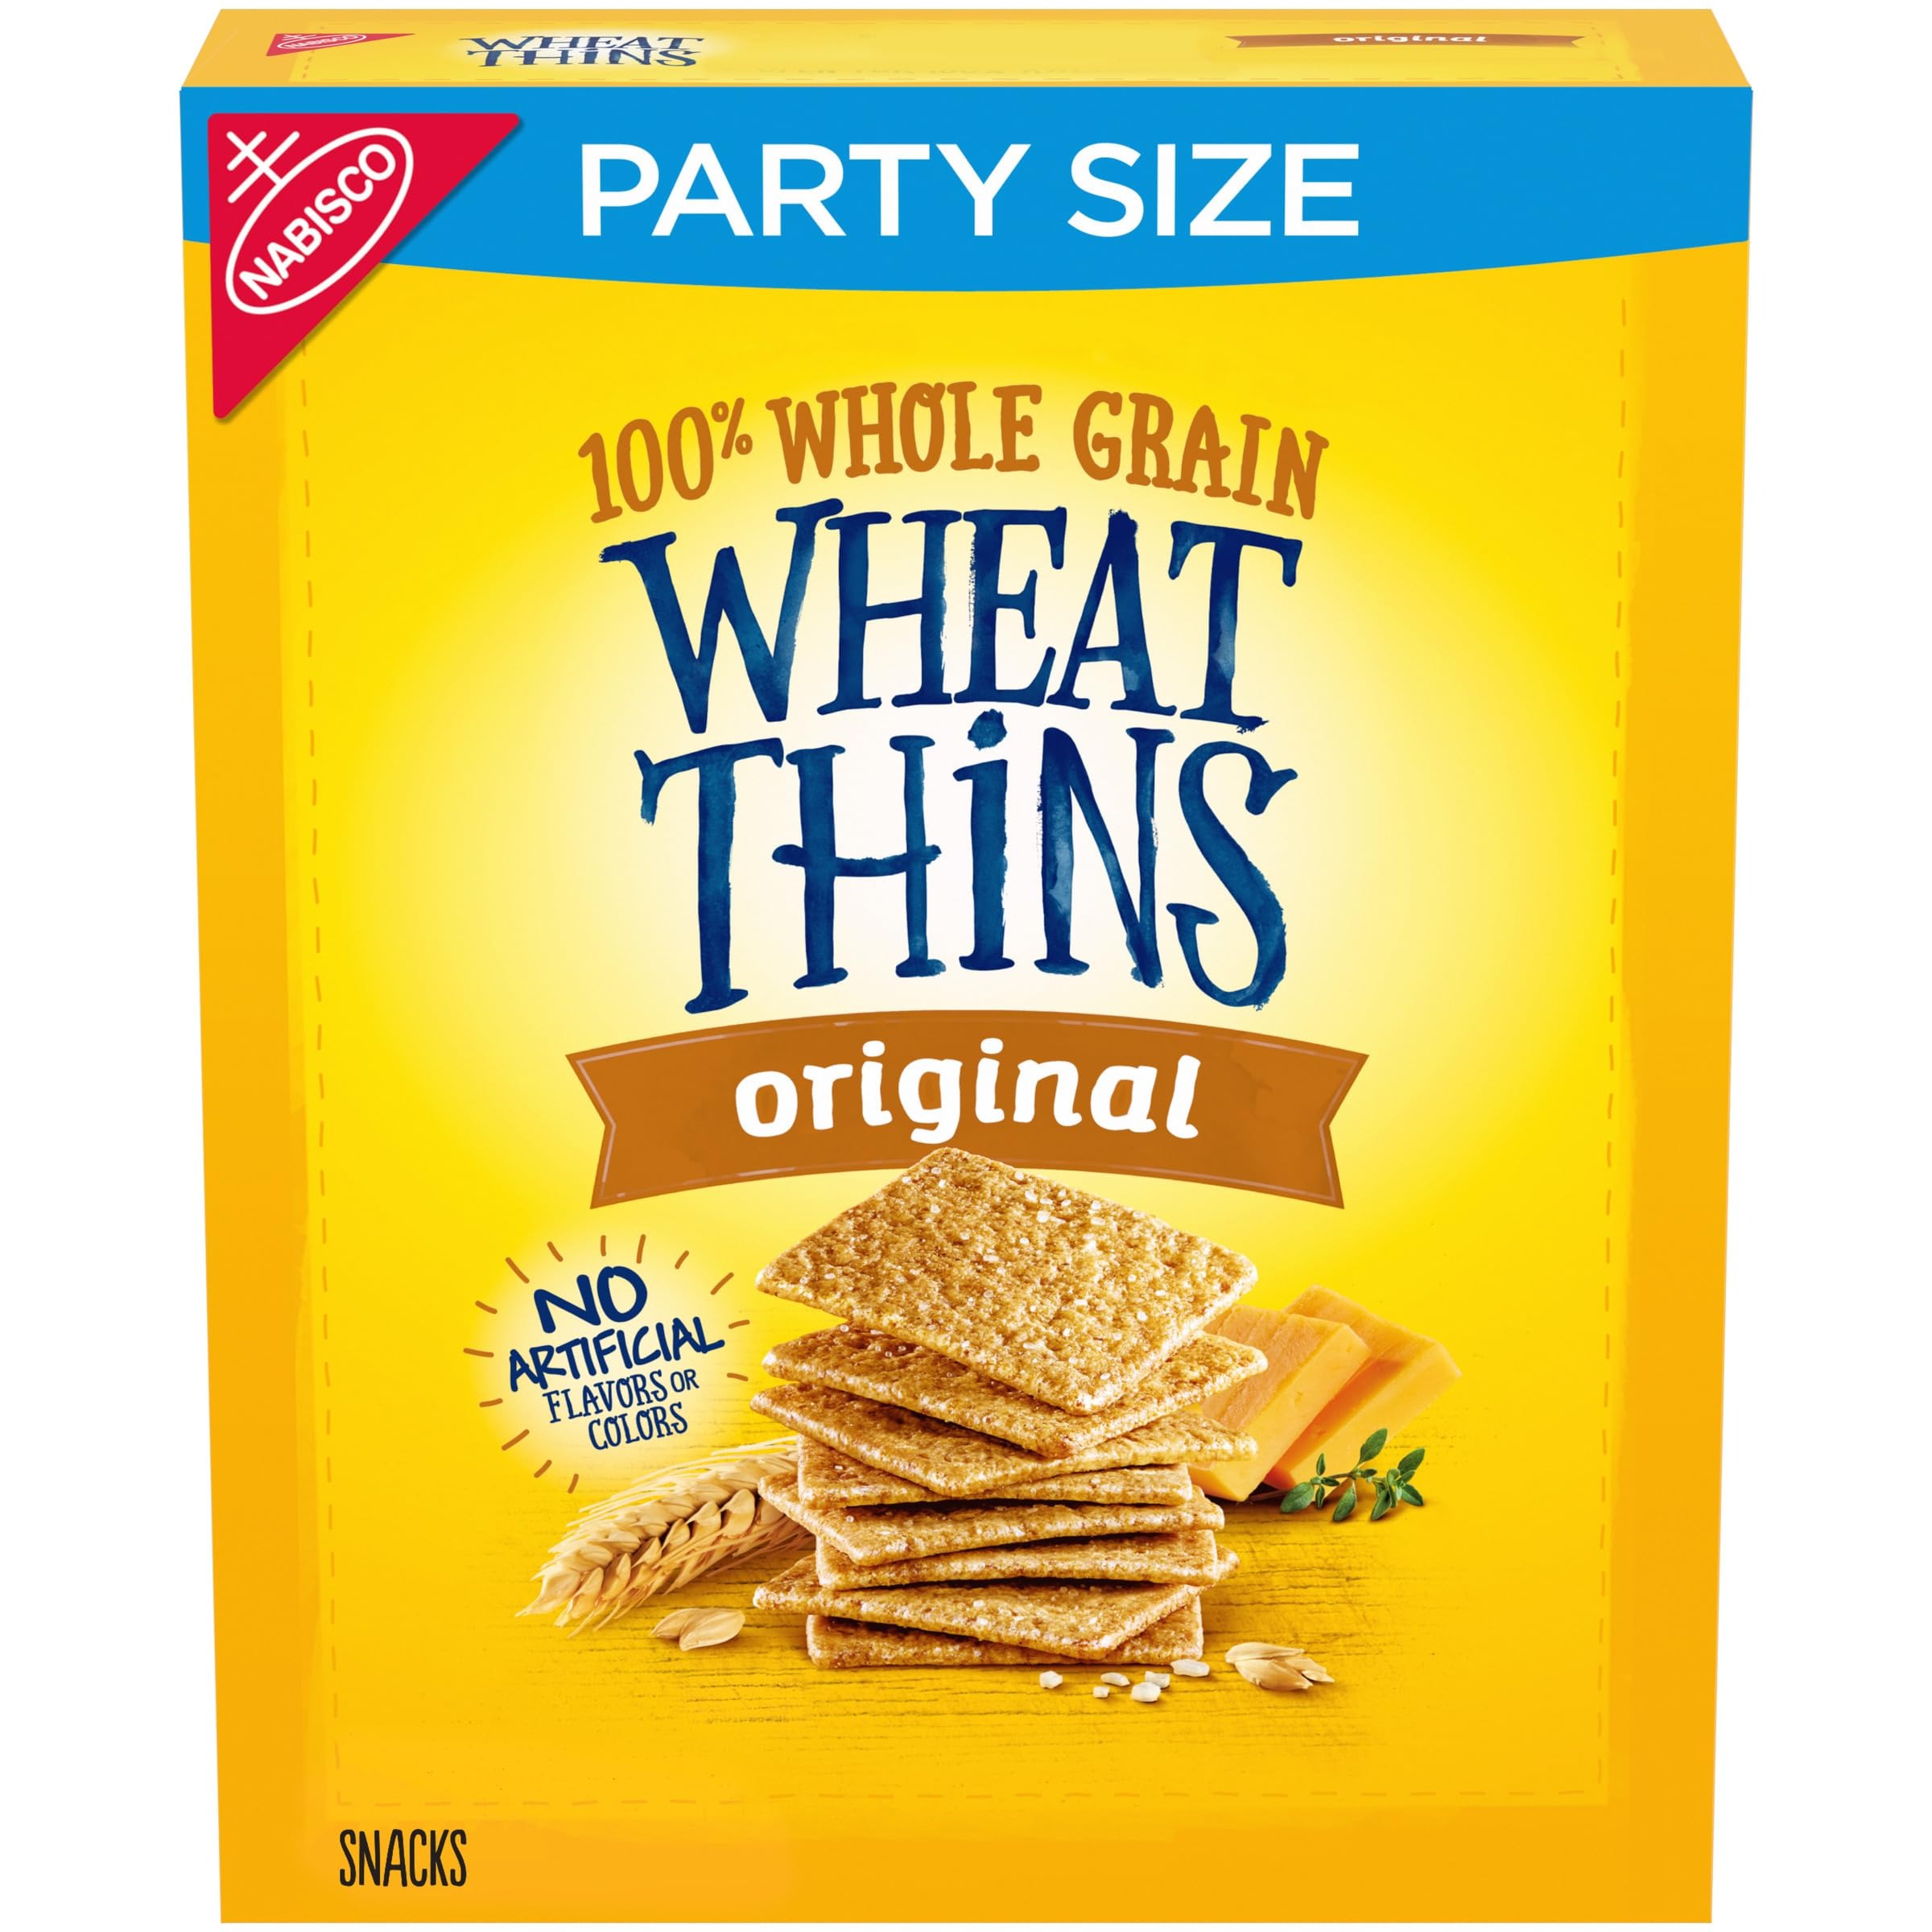
Item Name: Wheat Thins Original Snacks, Whole Grain Wheat Crackers, Snack Crackers, Party Size, 20 oz Box
Bullet Point 1: One 20 oz party size box of Wheat Thins Original Snacks, Whole Grain Wheat Crackers (packaging may vary)
Bullet Point 2: Whole grain wheat crackers with a salty-sweet, nutty, whole grain flavor for a delicious taste and satisfying crunch
Bullet Point 3: Wheat Thins snacks with 21g of whole grain per 31g serving and no artificial flavors or colors
Bullet Point 4: Crispy, thin crackers that are great party snacks for adding to a cheese tray or charcuterie board
Bullet Point 5: Savory bulk snack crackers for dipping and sharing while enjoying a relaxing evening at home with family and friends
Value: 20.0
Unit: Ounce

Price: 5.98